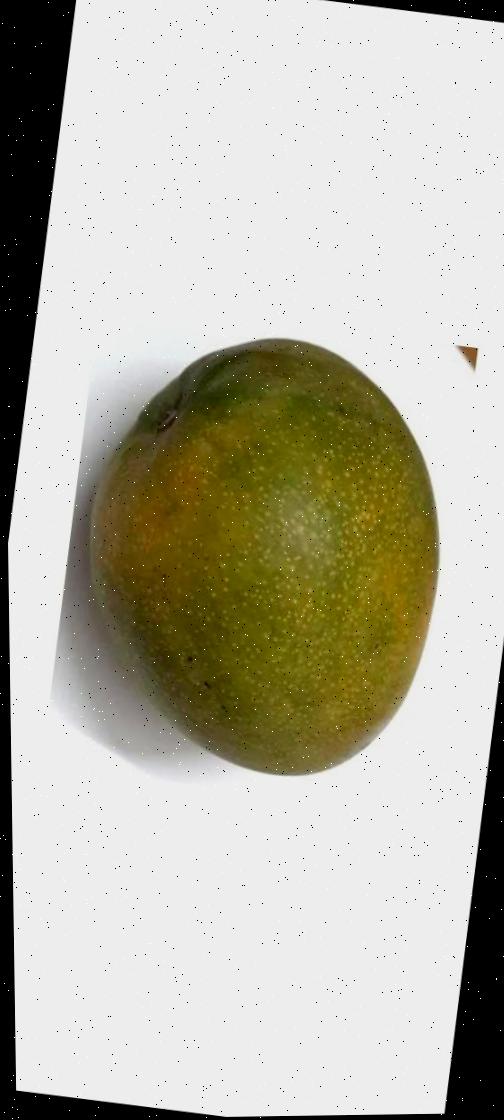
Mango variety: Bari-4